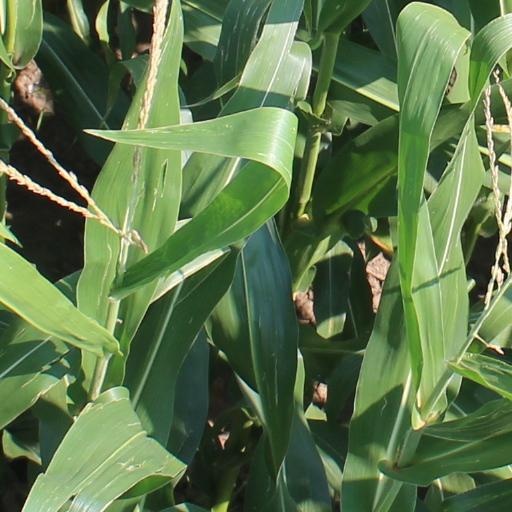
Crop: maize; corn